Varnado Simpson

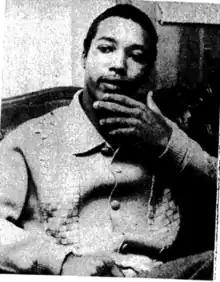
Simpson during an interview in 1969

Varnado Simpson (October 7, 1948 – May 4, 1997) was a U.S. Army soldier who participated in the My Lai massacre, where he personally tortured, murdered, and mutilated multiple South Vietnamese civilians. He committed suicide nearly 30 years later.